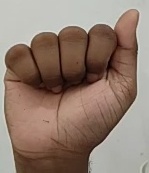
ASL sign: A